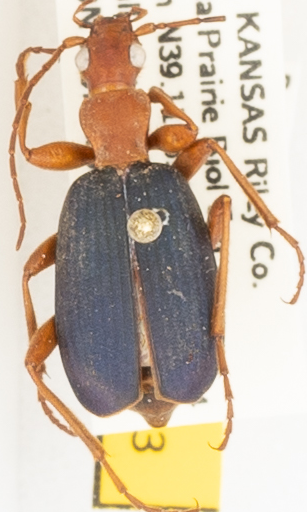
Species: Brachinus alternans
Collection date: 2019-08-14
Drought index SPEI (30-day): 0.514
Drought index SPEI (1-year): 2.09
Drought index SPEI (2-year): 0.728